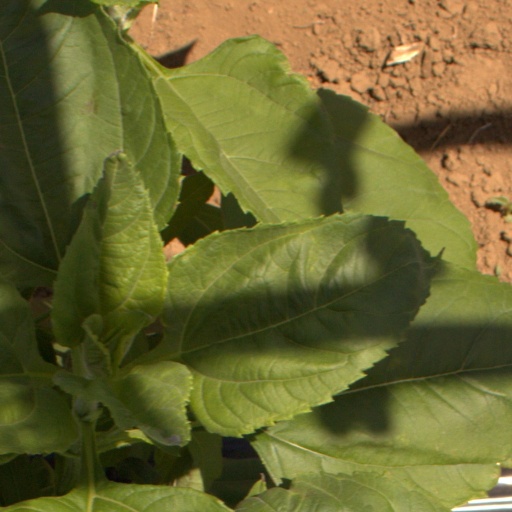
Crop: Jerusalem artichoke